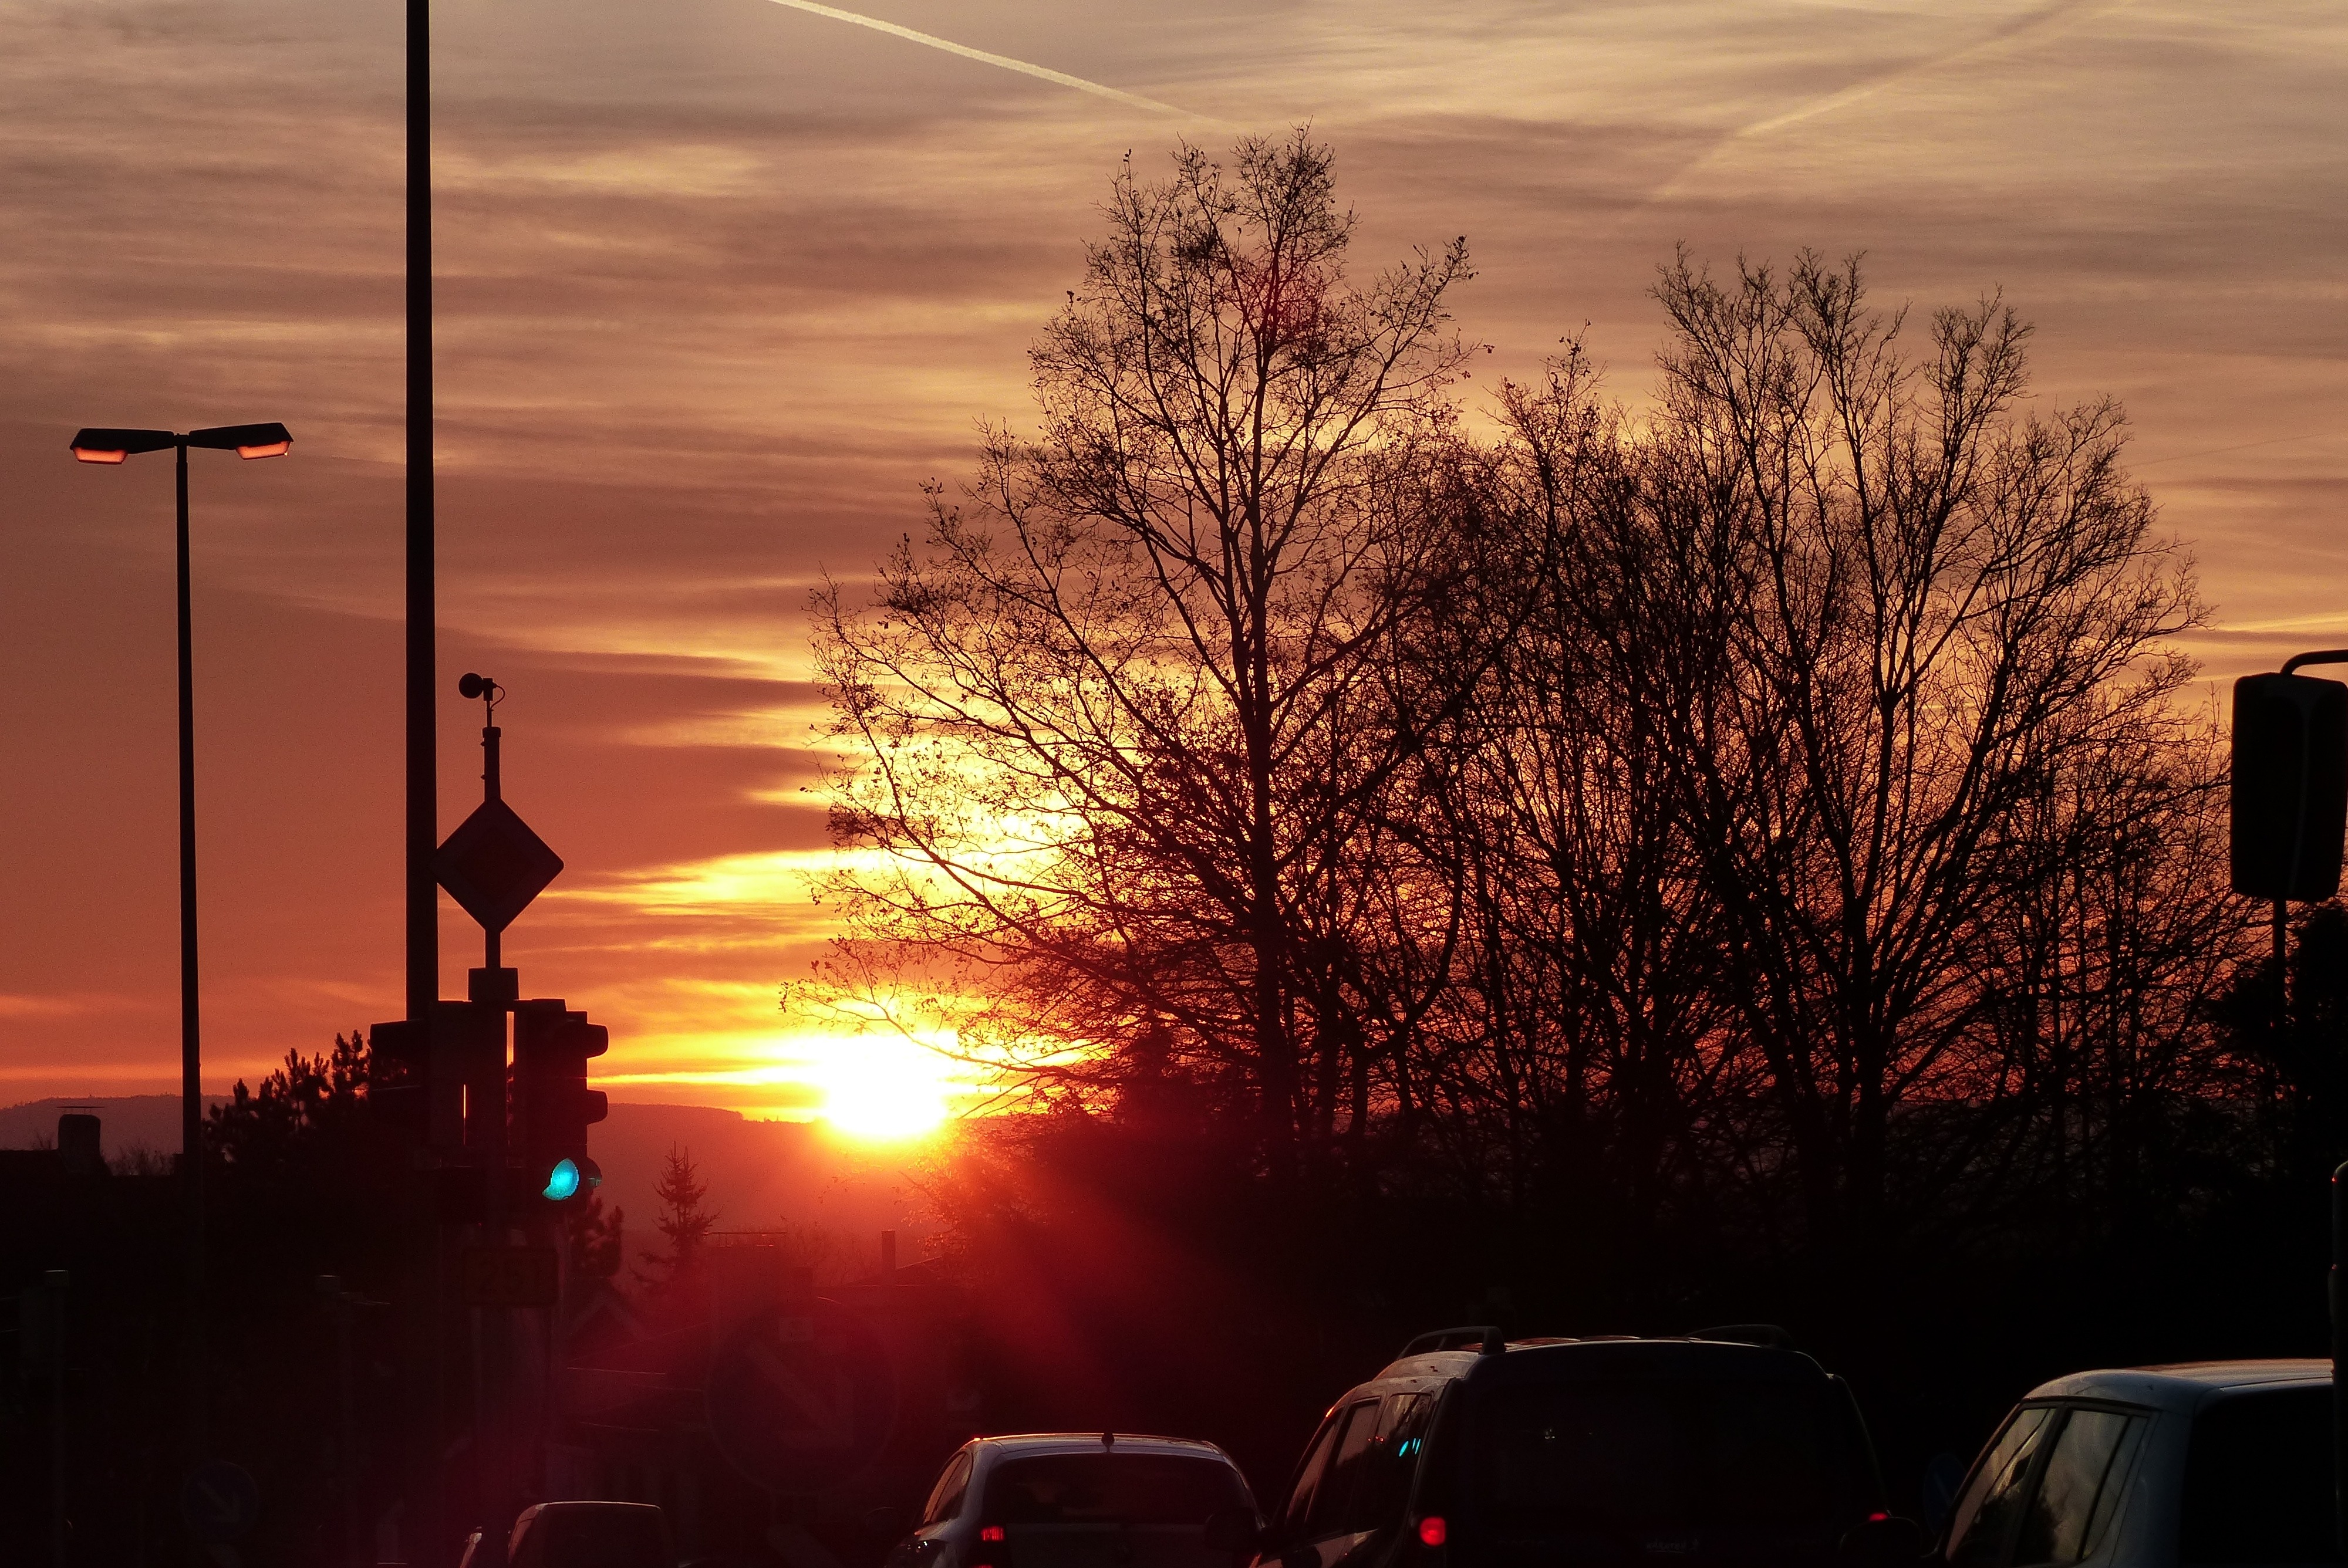
silhouette, winter, sky, sun, sunrise, sunset, sunlight, morning, dawn, dusk, evening, red, contrast, street light, lighting, mood, winter sun, afterglow, back light